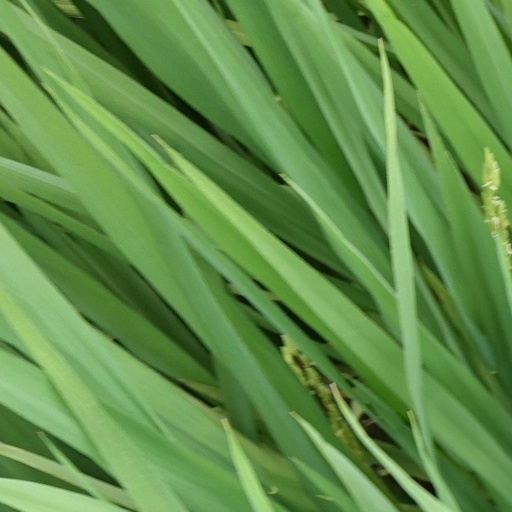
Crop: rice